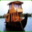
Label: ship